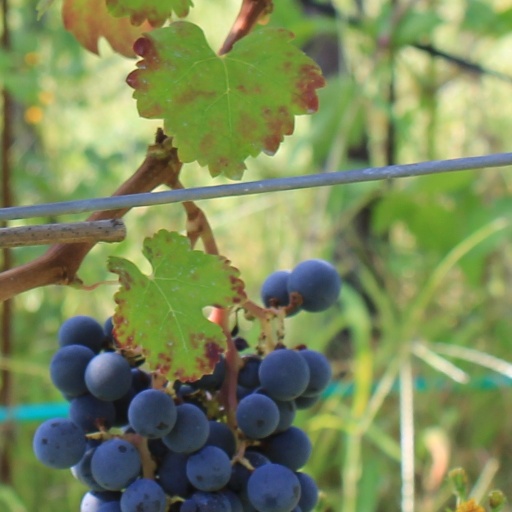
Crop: grape